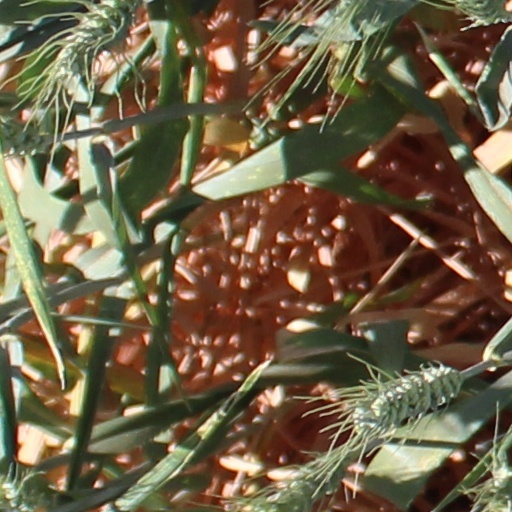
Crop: wheat